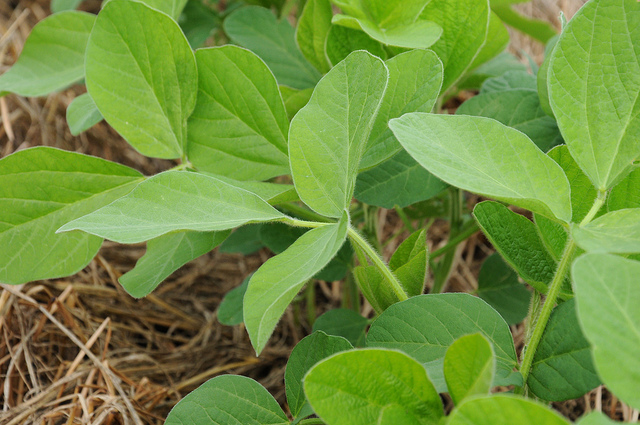
Labels: Soyabean leaf, Soyabean leaf, Soyabean leaf, Soyabean leaf, Soyabean leaf, Soyabean leaf